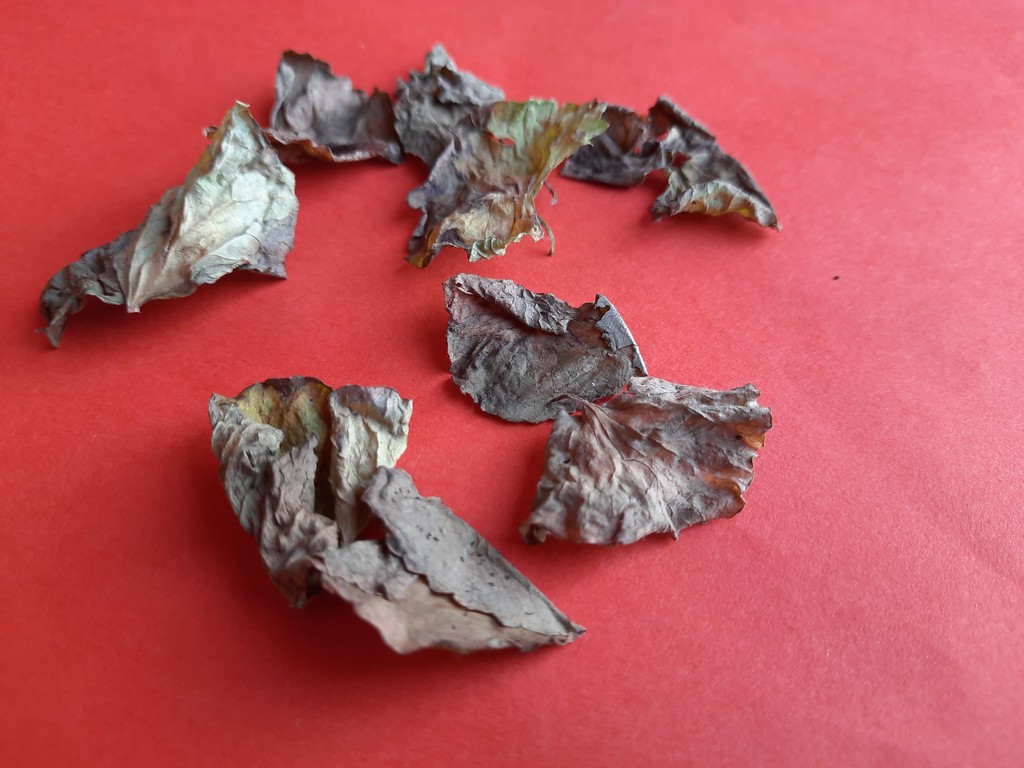
Label: Dried